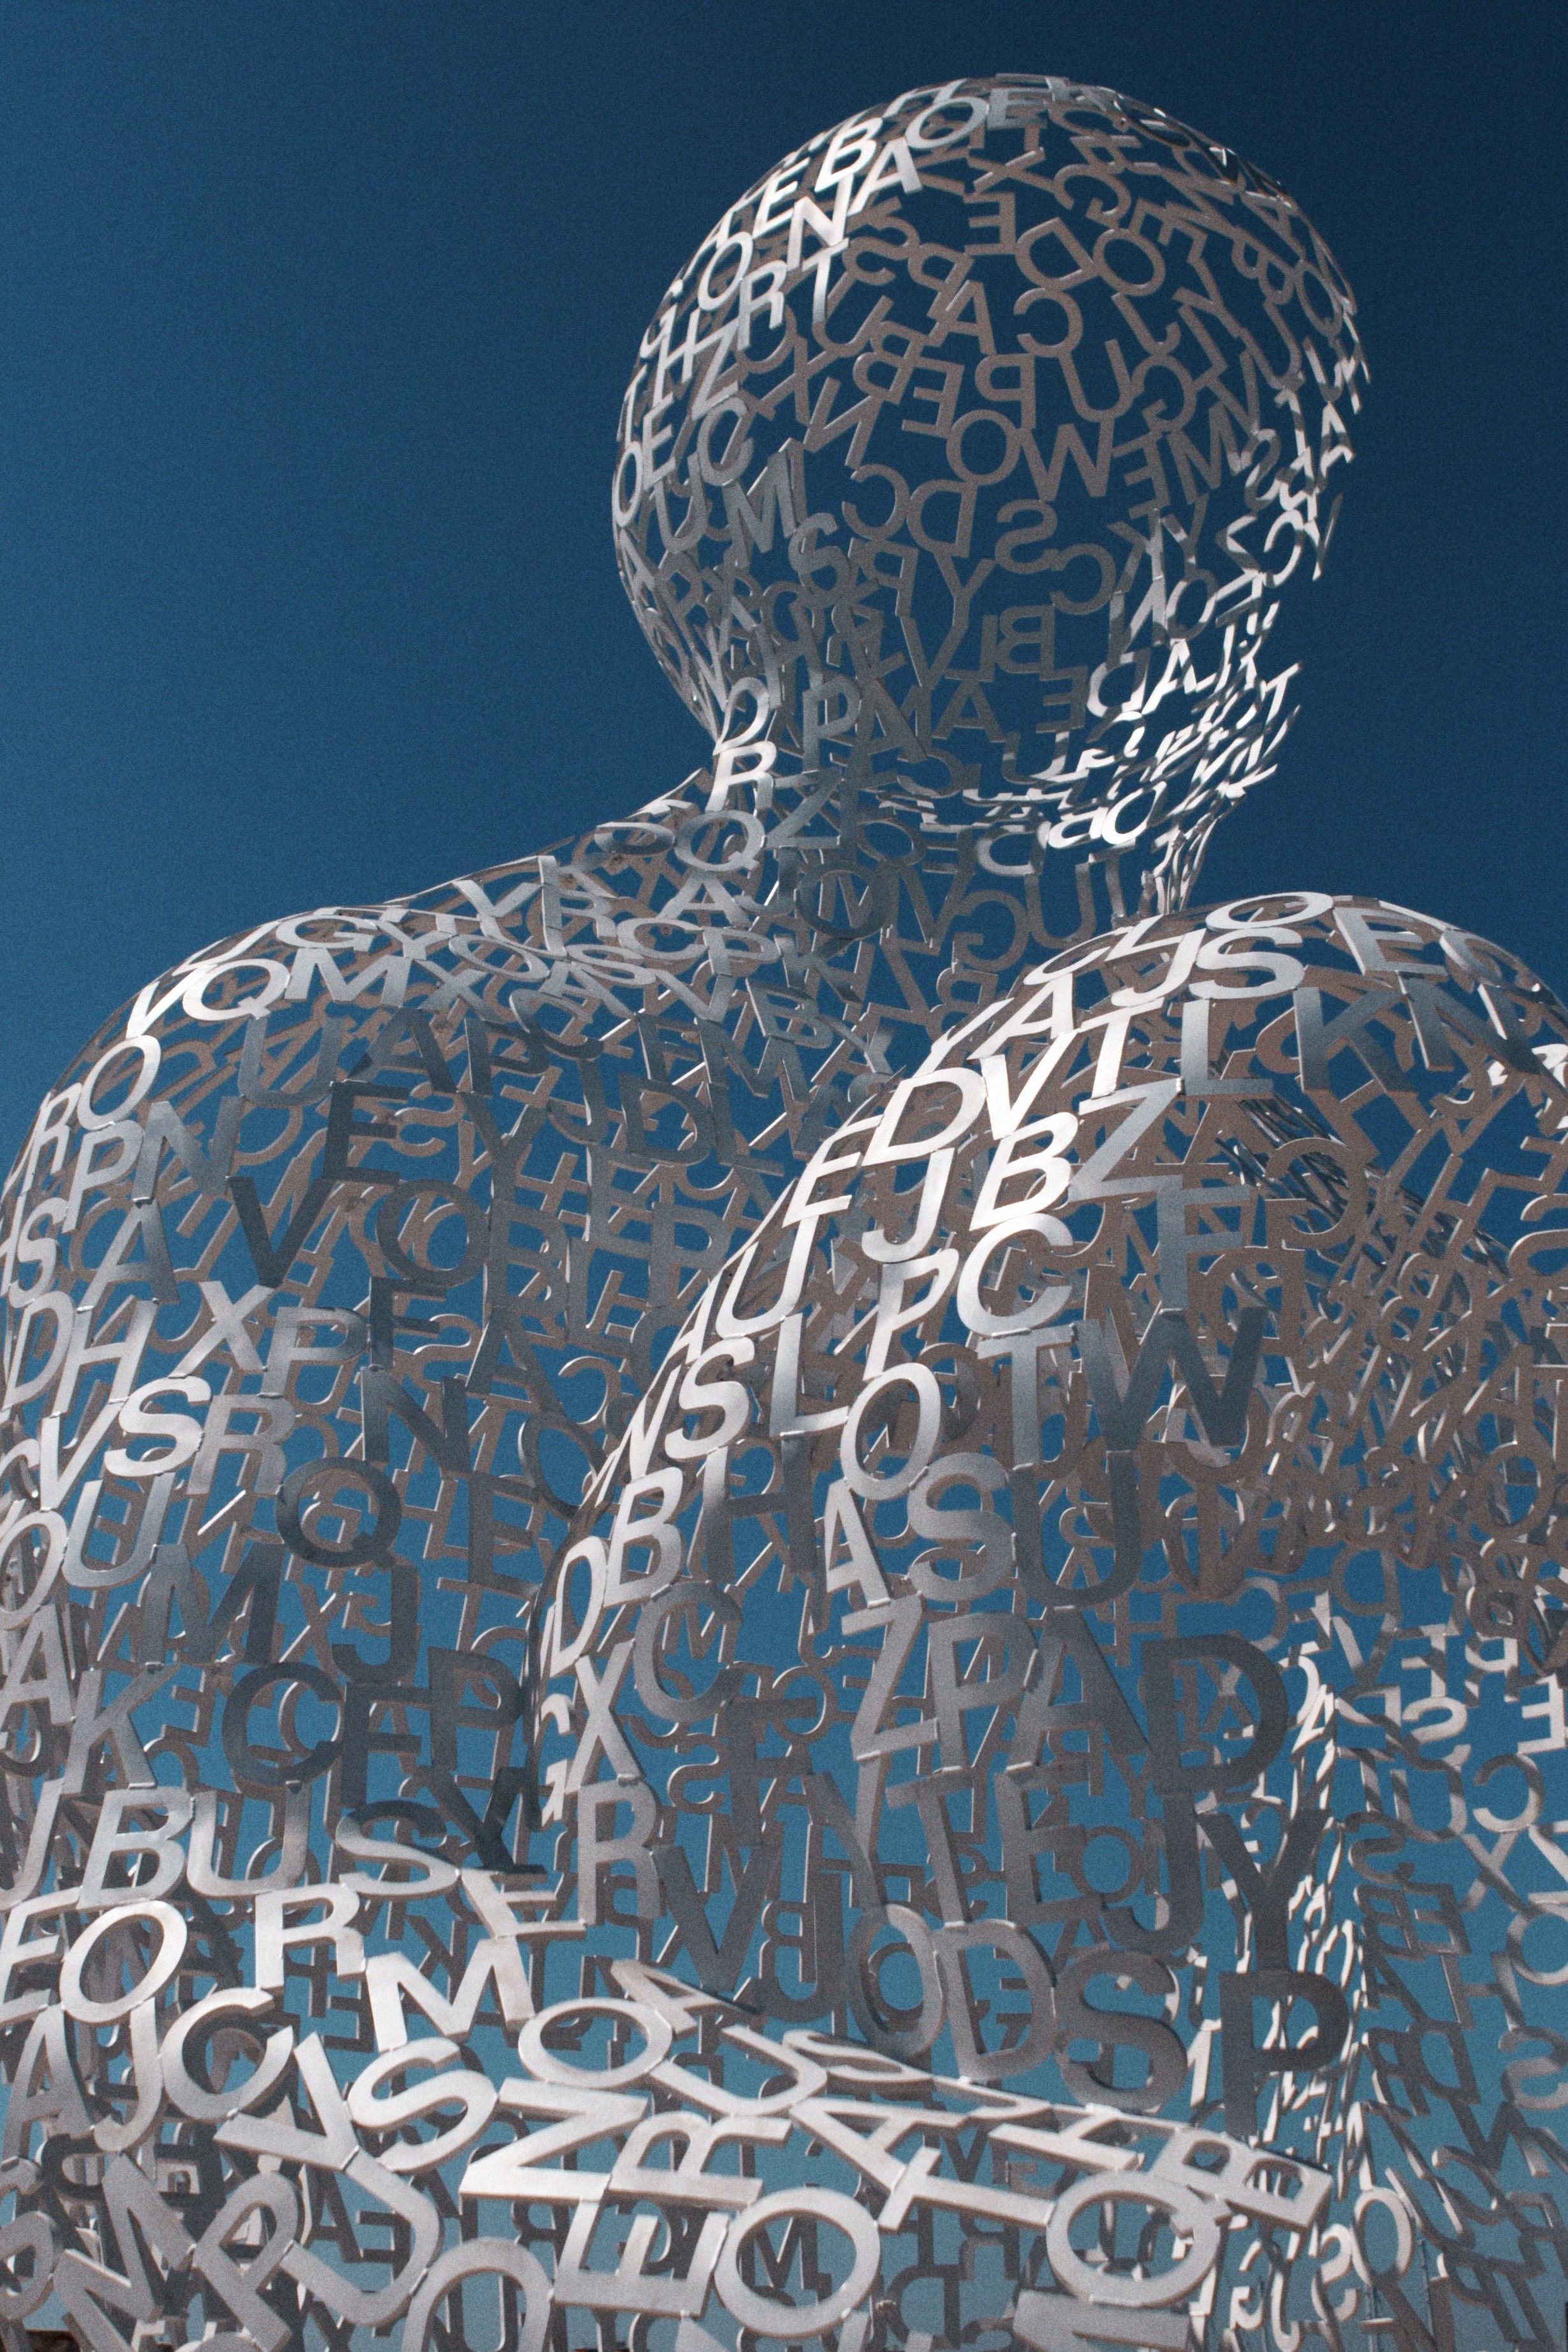
white, pattern, blue, circle, sculpture, art, design, symmetry, letters, dome